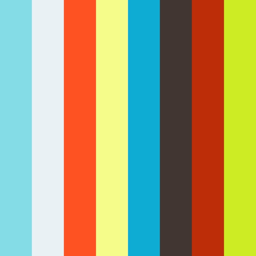
dead whale washed up on a beach .